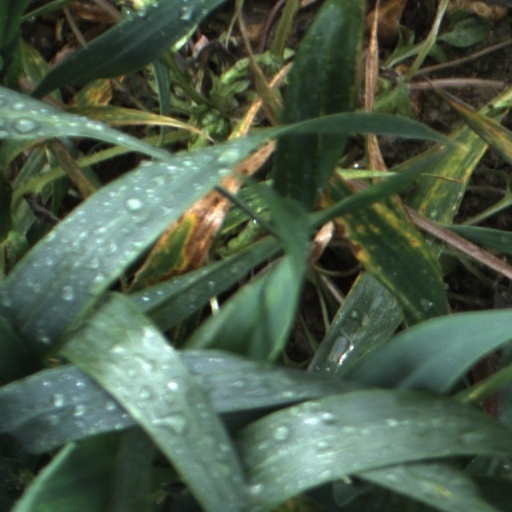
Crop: wheat